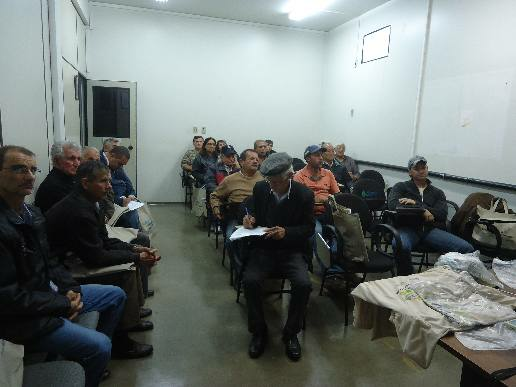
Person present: Yes